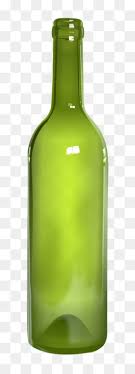
Waste category: glass